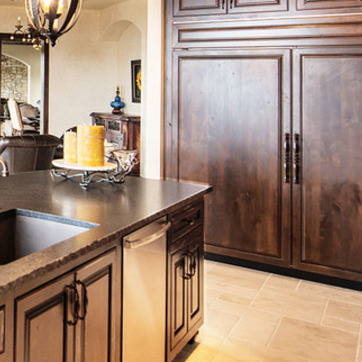
Material: polishedstone